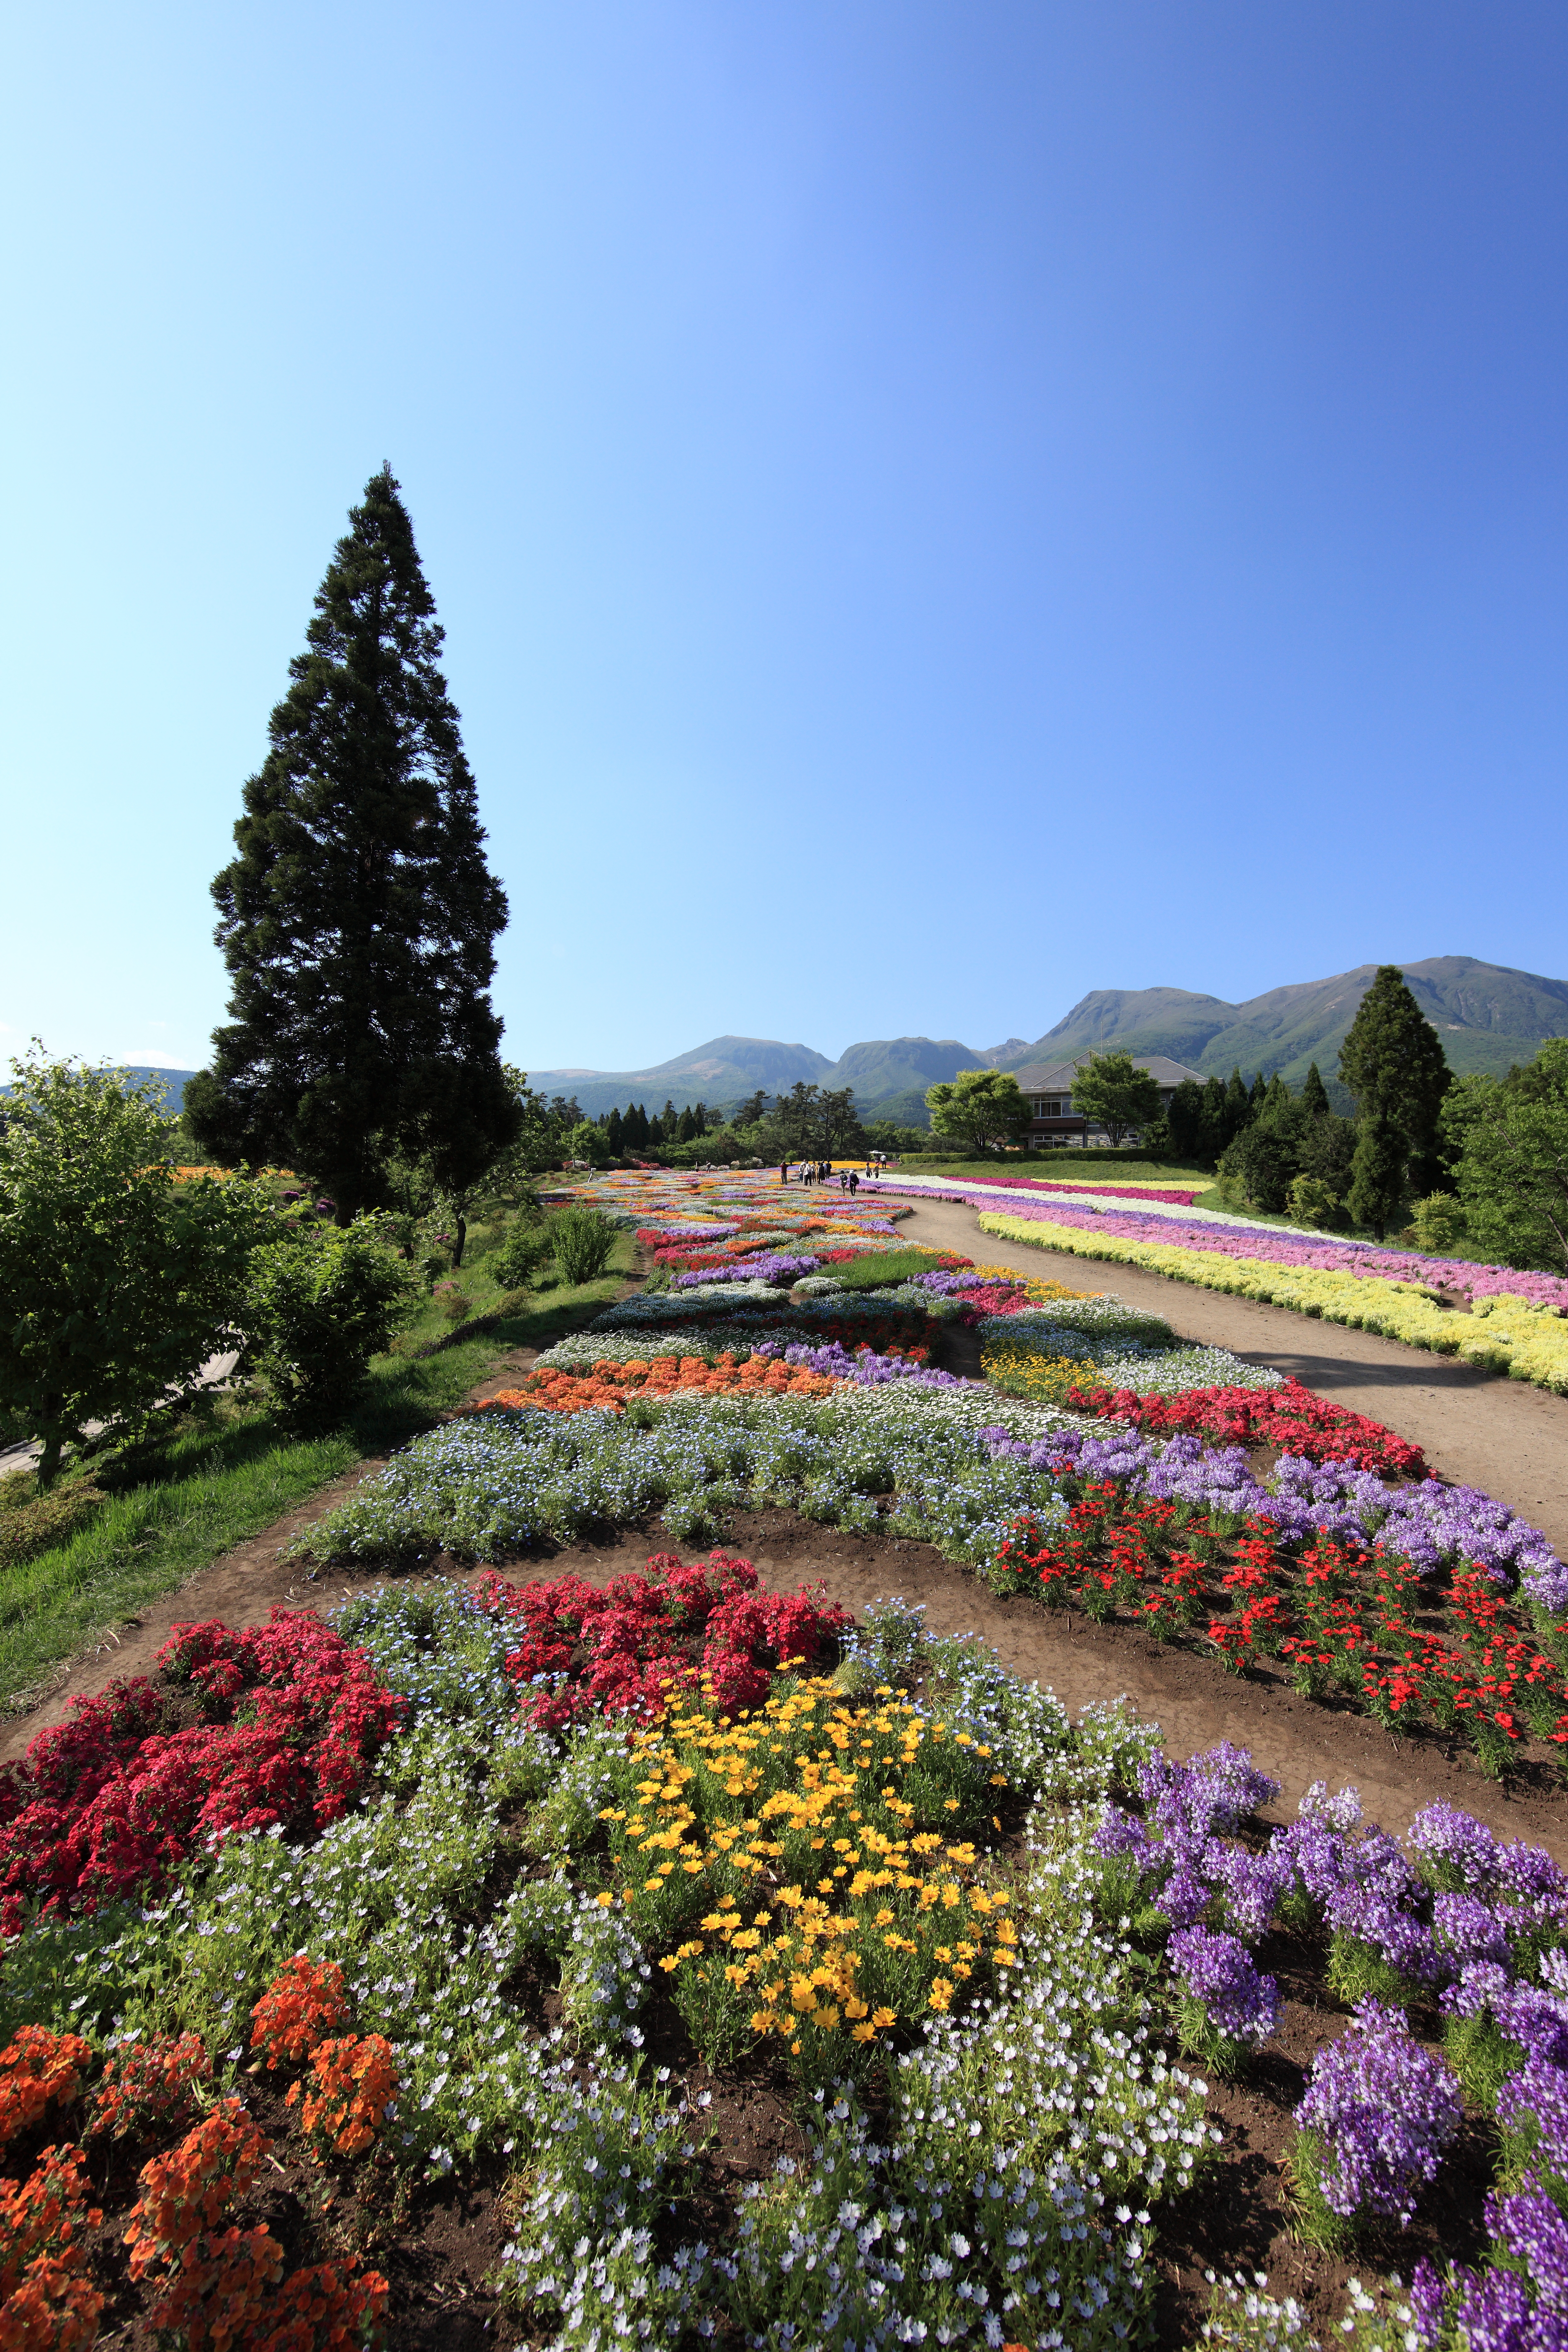
landscape, nature, plant, field, flower, view, high, botany, garden, flora, wildflower, shrub, 5d, hires, botanical garden, markii, ecosystem, hi, res, resolution, canonef14mmf28liiusm, flowering plant, land plant